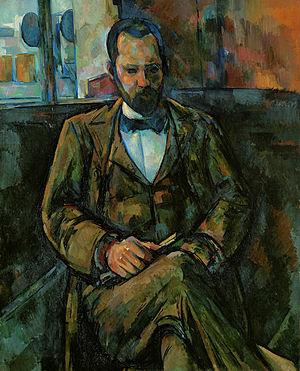
Paul Cézanne, ou Paul Cezanne, né le 19 janvier 1839 à Aix-en-Provence et mort le 22 octobre 1906 dans la même ville, est un peintre français, membre, un temps, du mouvement impressionniste, et considéré comme le précurseur du post-impressionnisme et du cubisme.
Cette liste de peintures de Paul Cézanne reste non exhaustive.